Arthur Sullivan

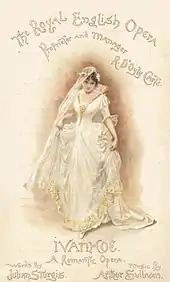
Colourful programme cover for "Ivanhoe", showing one of the characters in a white wedding dress, under the words "The Royal English Opera"

In 1886 Sullivan composed his second and last large-scale choral work of the decade. It was a cantata for the Leeds Festival, "The Golden Legend", based on Longfellow's poem of the same name. Apart from the comic operas, this proved to be Sullivan's best received full-length work. It was given hundreds of performances during his lifetime, and at one point he declared a moratorium on its presentation, fearing that it would become over-exposed. Only Handel's "Messiah" was performed more often in Britain in the 1880s and 1890s. It remained in the repertory until about the 1920s, but since then it has seldom been performed; it received its first professional recording in 2001. The musical scholar and conductor David Russell Hulme writes that the work influenced Elgar and Walton.